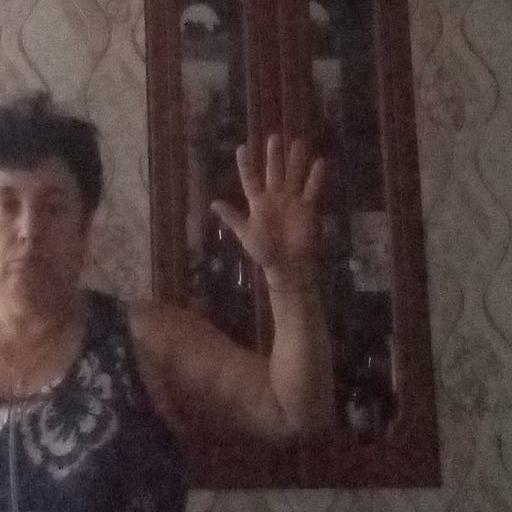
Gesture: palm